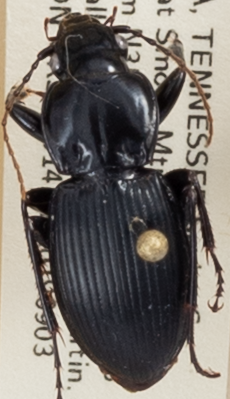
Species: Cyclotrachelus sigillatus
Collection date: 2019-09-03
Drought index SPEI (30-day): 0.184
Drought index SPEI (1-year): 2.09
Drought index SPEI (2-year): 2.09